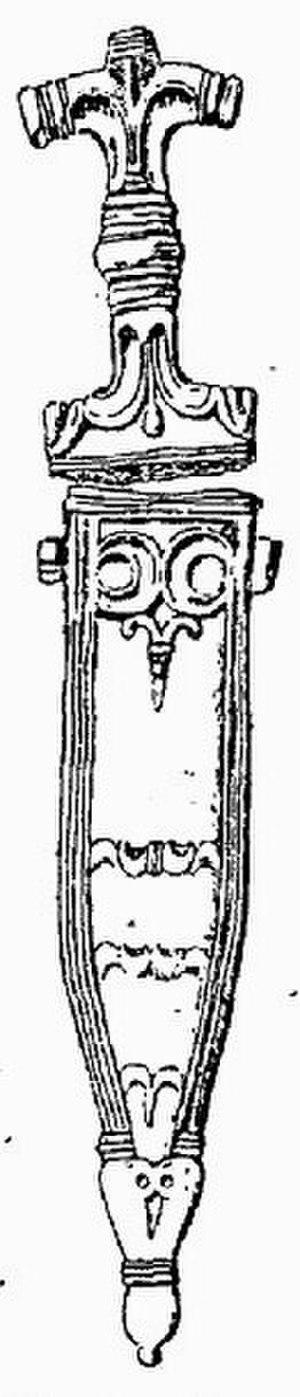
Le poignard du Faou.
Le Faou est une commune du Finistère, dans la région administrative Bretagne. Elle abrite le siège du parc naturel régional d'Armorique dont elle est membre.